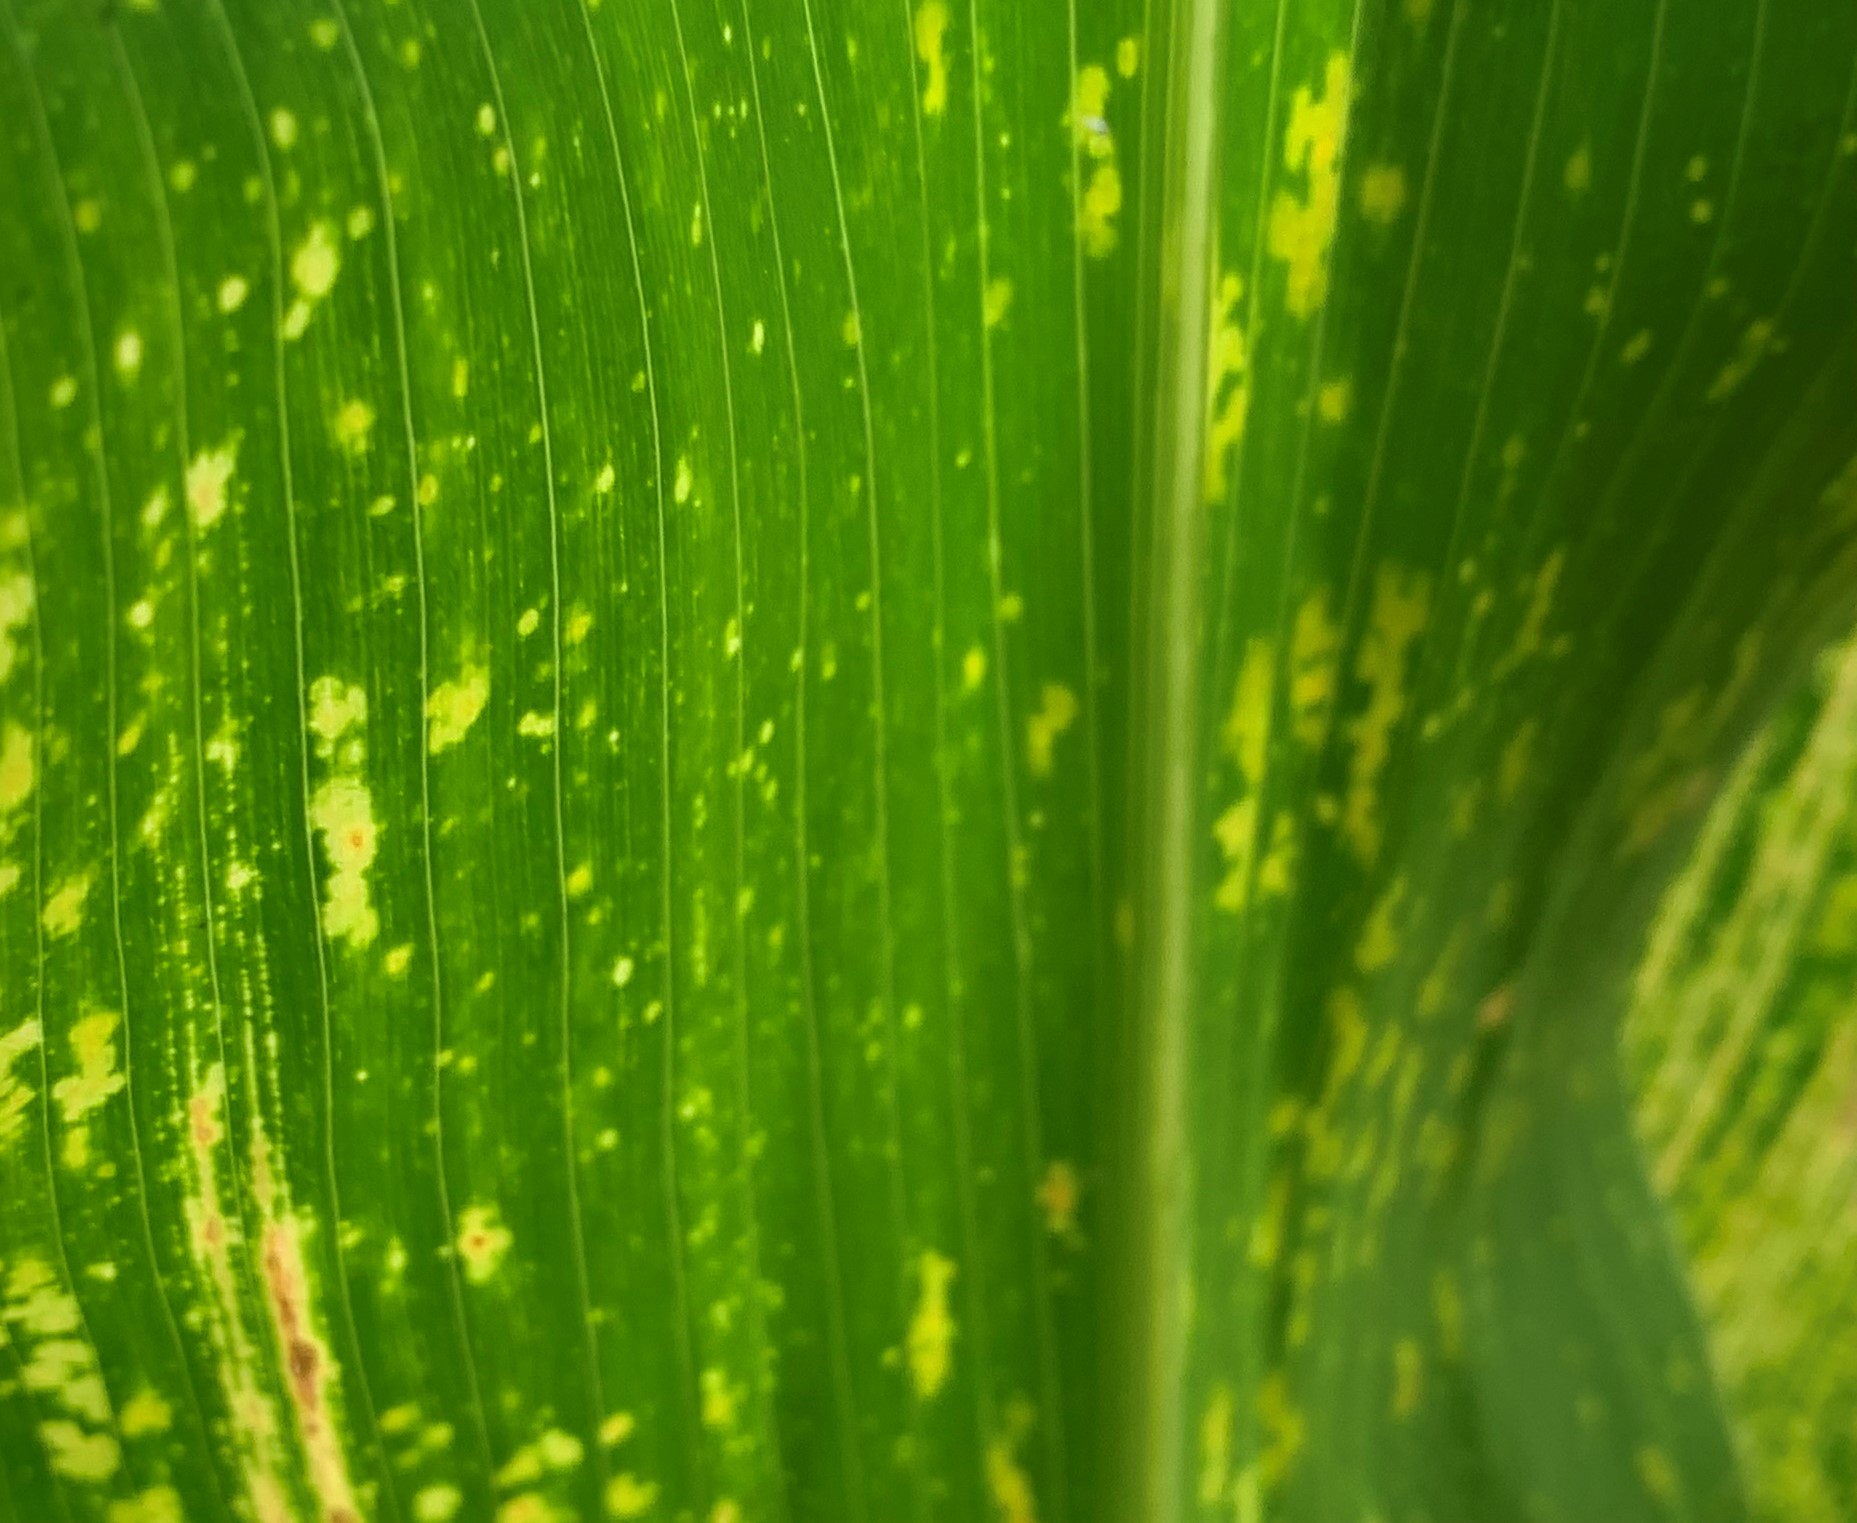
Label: MLN